Seventh generation of video game consoles

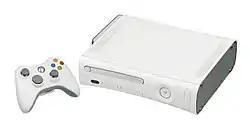
The Xbox 360 Pro console and controller

The Xbox 360 gained an early lead in terms of market share, largely due to its established Xbox Live online gaming system, and its early launch date, which was one year before its rivals. Sales in North America and Europe continued to be strong, even after the release of the Wii and PlayStation 3. Like its predecessor, the Xbox 360 received a muted reception in Japan, attributed to the lack of content aimed at Japanese gamers, which was a key reason why its predecessor underperformed in that country. Despite its early launch date, the Xbox 360 finished in 3rd place behind its competitors.